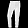
Label: Trouser